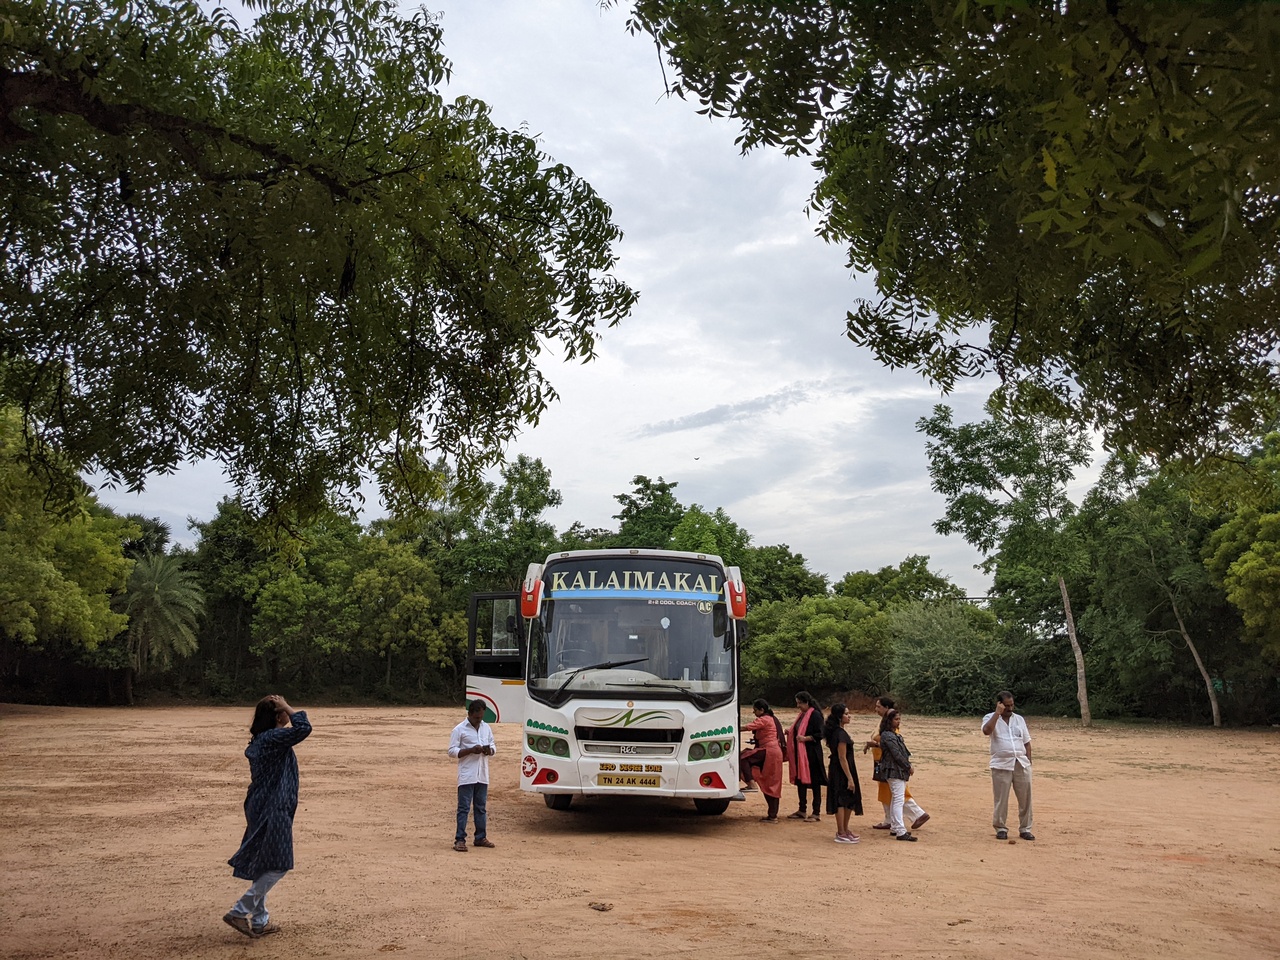
Auroville is an experimental township in Viluppuram district, mostly in the state of Tamil Nadu, India, with some parts in the Union Territory of Pondicherry in India. It was founded in 1968 by Mirra Alfassa and designed by architect Roger Anger.